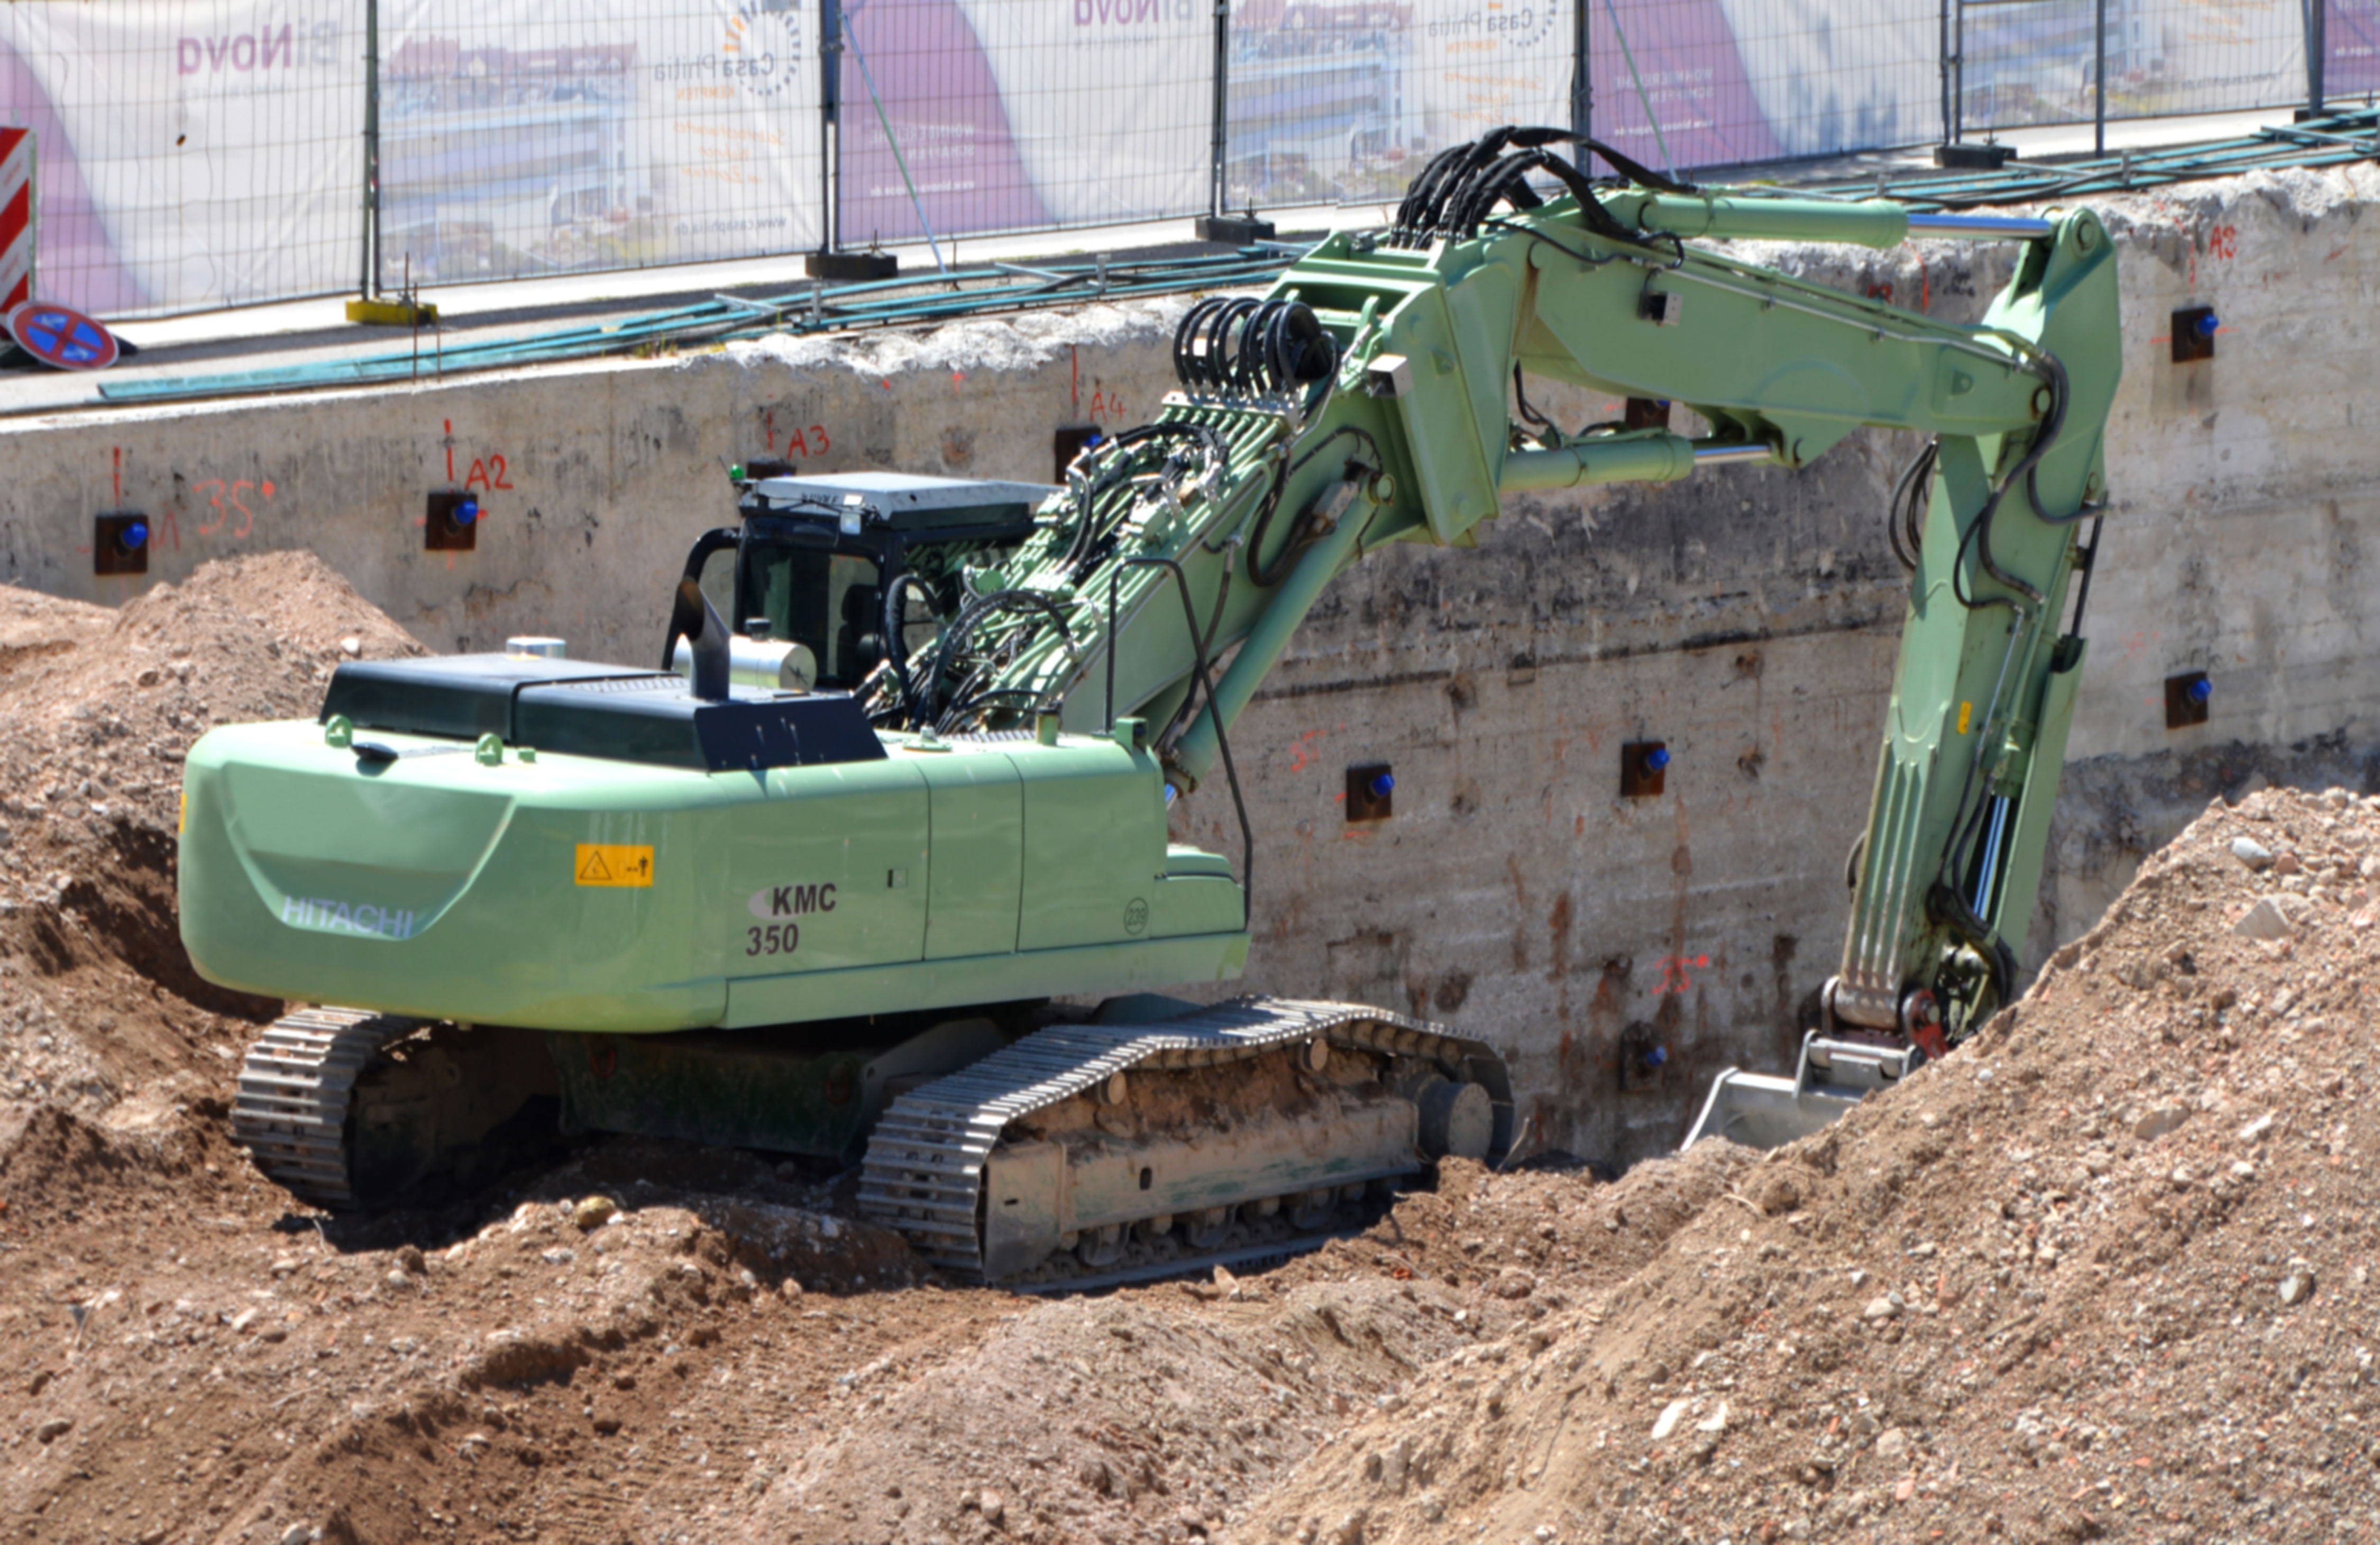
profile, vehicle, bulldozer, tank, barrier, noise, excavators, mature, civil engineering, construction equipment, excavator driver, heavy appliance, off roading, military vehicle